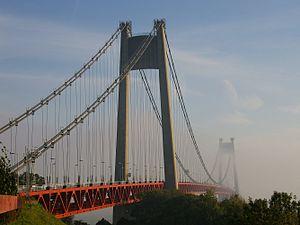
Le pont de Tancarville franchit la Seine entre Tancarville (Seine-Maritime) et le Marais-Vernier (Eure), en France
Cette liste contient les ponts présents sur la Seine et ses bras. Elle est donnée par département de l'aval du fleuve vers son amont et précise, après chaque pont, le nom des communes qu'elle relie, en commençant par celle située sur la rive gauche du fleuve.
Le Marais-Vernier est une région naturelle du département de l'Eure en région Normandie. Issue d'un ancien méandre de la Seine, cette région constitue une dépression semi-circulaire de 4 500 hectares qui regroupe prairies humides, marais, roselières, canaux, mares, étangs, tourbières, courtils et bocages. Cette mosaïque de paysages dans un seul et unique ensemble représente une entité écologique
En construction, un pylône est un constituant des ponts suspendus et ponts à haubans pouvant être en acier ou en béton.